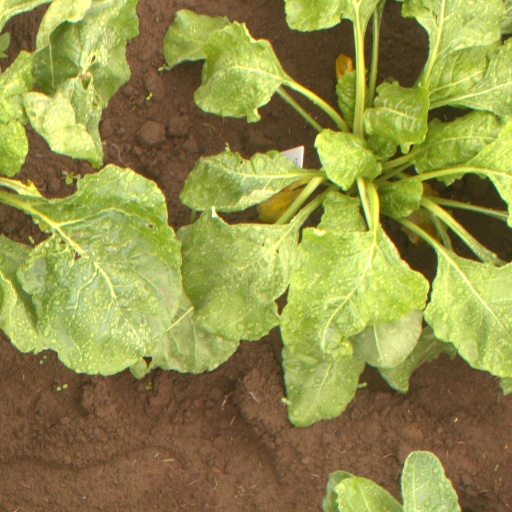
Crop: sugar beet